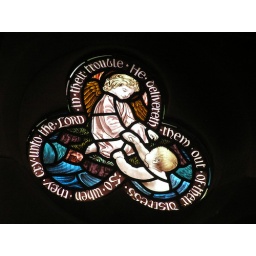
Detail of tracery of stained glass window (1891) by Christopher Whall at St Seiriol, Penmaenmawr